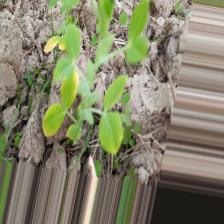
Label: Ascochyta blight